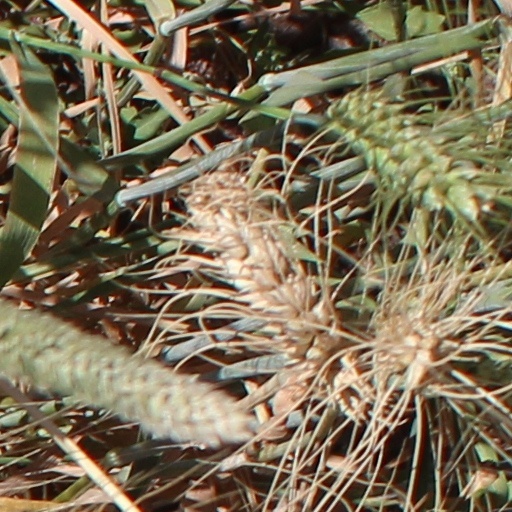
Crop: wheat